Self-similarity

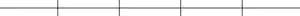
Standard (trivial) self-similarity

In mathematics, a self-similar object is exactly or approximately similar to a part of itself (i.e., the whole has the same shape as one or more of the parts). Many objects in the real world, such as coastlines, are statistically self-similar: parts of them show the same statistical properties at many scales. Self-similarity is a typical property of fractals. Scale invariance is an exact form of self-similarity where at any magnification there is a smaller piece of the object that is similar to the whole. For instance, a side of the Koch snowflake is both symmetrical and scale-invariant; it can be continually magnified 3x without changing shape. The non-trivial similarity evident in fractals is distinguished by their fine structure, or detail on arbitrarily small scales. As a counterexample, whereas any portion of a straight line may resemble the whole, further detail is not revealed.